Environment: real
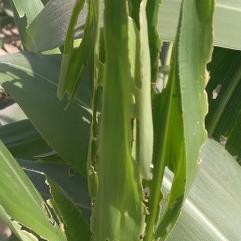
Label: fall_armyworm